Blue Moon (Noël novel)

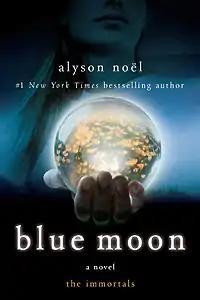
Cover Art For "Blue Moon"

Blue Moon is the second book in The Immortals series by author Alyson Noël released in July 2009. "Blue Moon" had spent 12 weeks on the New York Times Bestsellers list for children's books as of October 11, 2009.